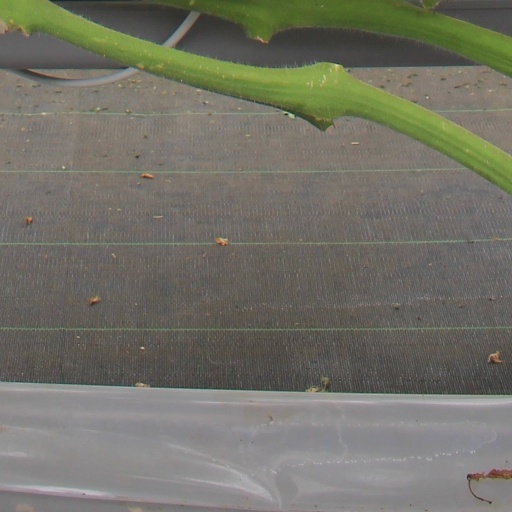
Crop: tomato